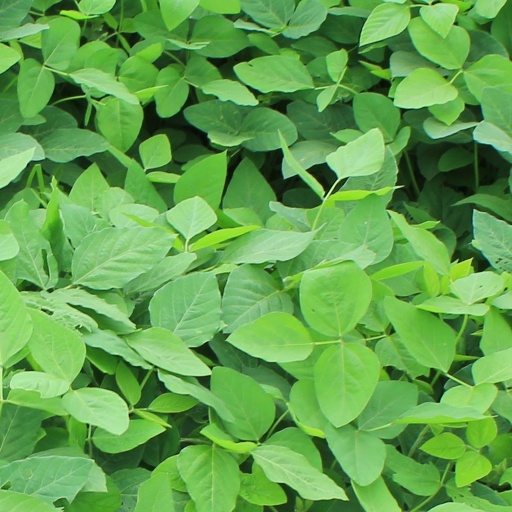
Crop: soybean